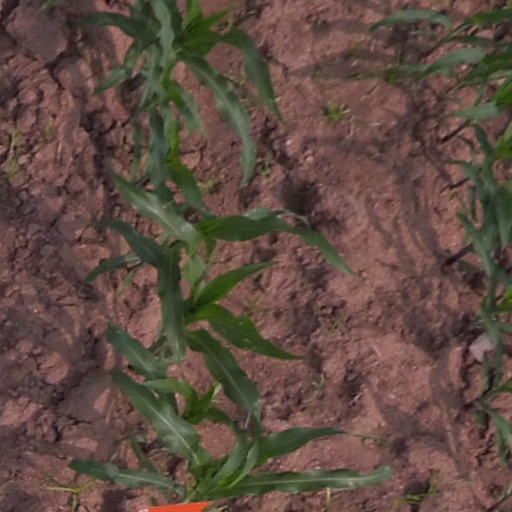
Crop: maize; corn